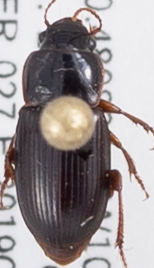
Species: Harpalus desertus
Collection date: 2019-05-29
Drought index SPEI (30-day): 0.828
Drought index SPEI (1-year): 0.95
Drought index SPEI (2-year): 0.086